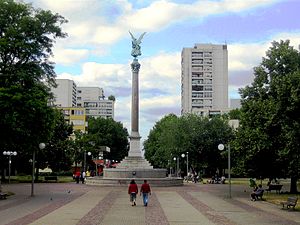
Mehringplatz
Mehringplatz set fra syd
Mehringplatz er en rund plads i Friedrichstadt i den nordvestlige del af området Kreuzberg i Berlin, Tyskland. Pladsen er beliggende ca. 2 km. syd for Unter den Linden, i den sydlige ende af Friedrichstrasse. Den har navn efter Franz Mehring.